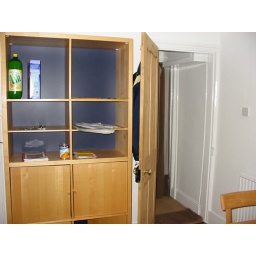
Our house in Winchester - kitchen